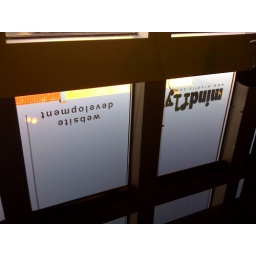
The company's window logo as reflected off the desks here in the Mindfly &amp;quot;Death Star&amp;quot; desk cluster.